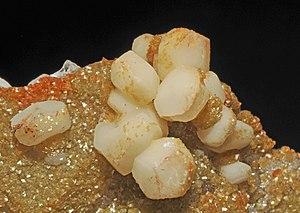
cristaux de leucite, cristaux de quartz